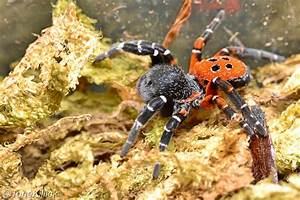
Label: ragno